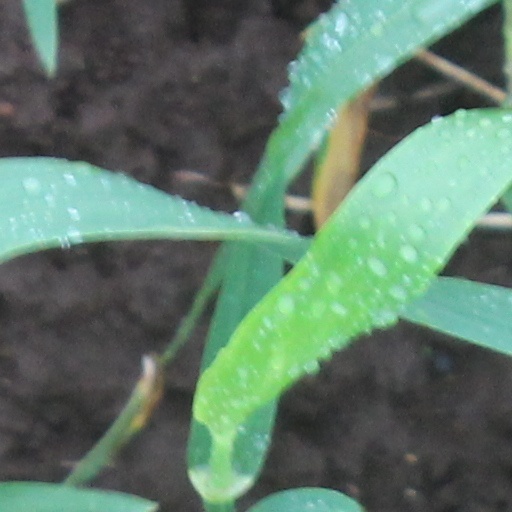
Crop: wheat